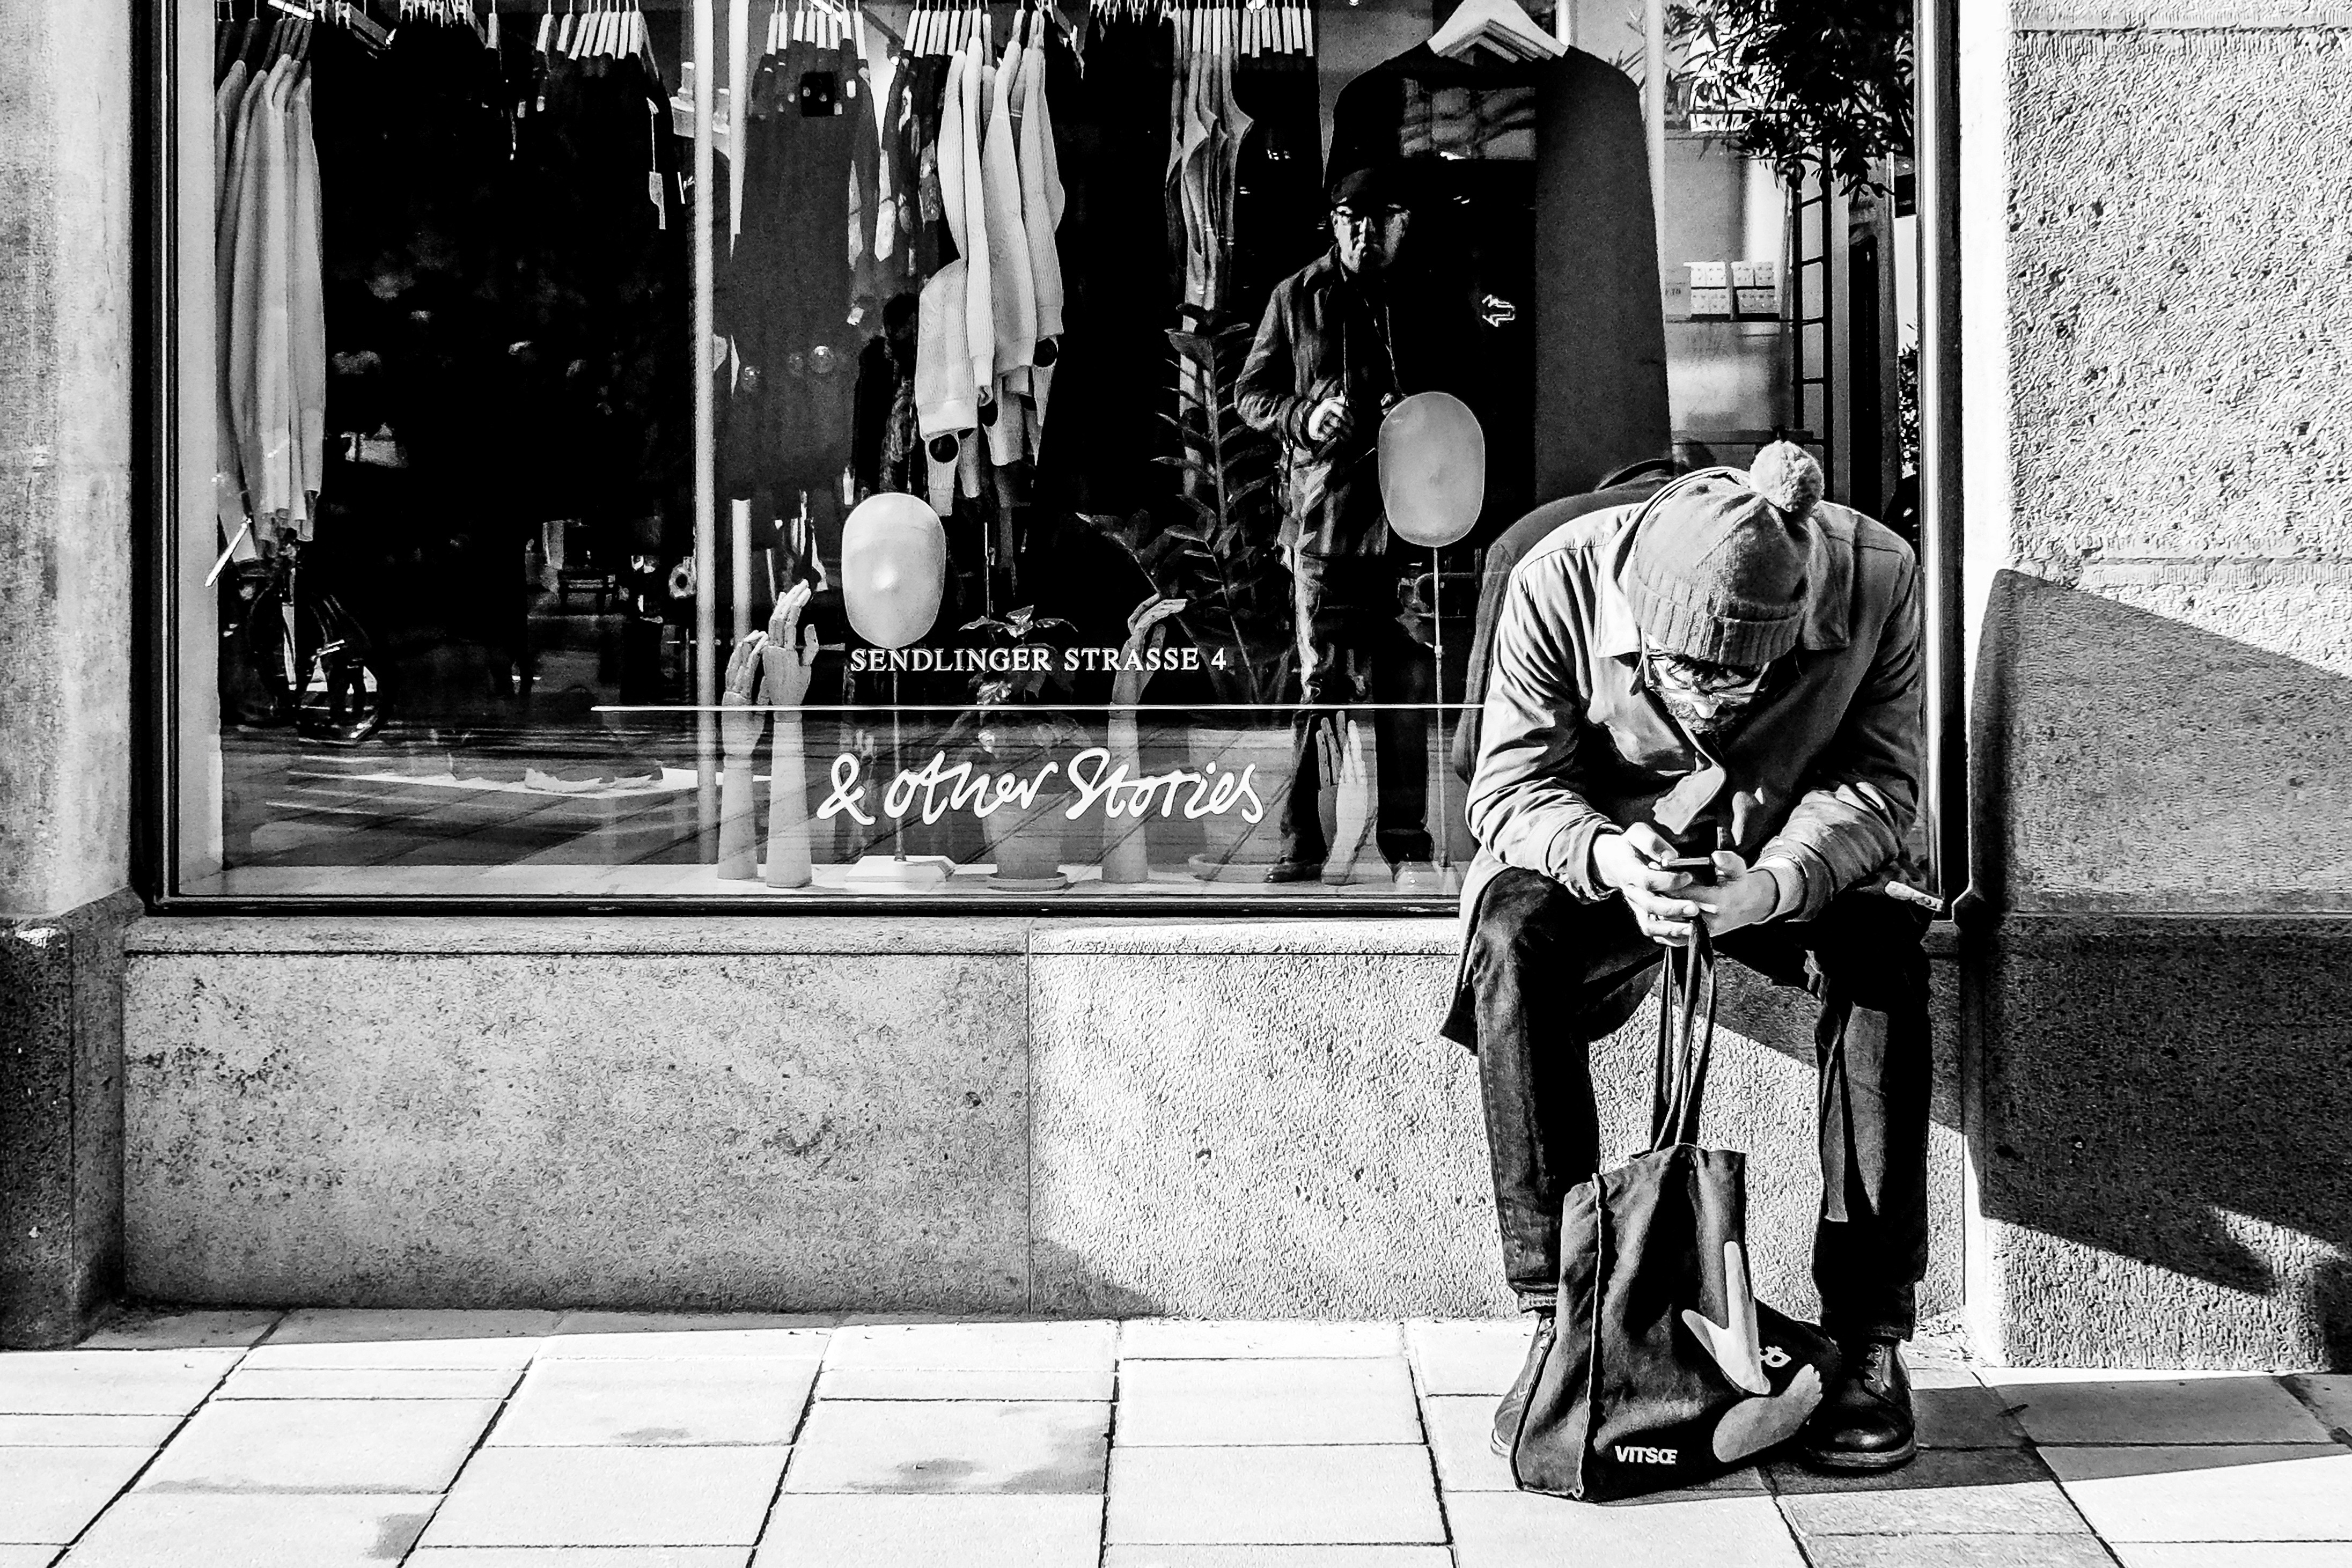
black and white, people, road, white, street, photography, urban, color, clothing, black, monochrome, streetphotography, blackandwhite, blackwhite, art, digital camera, infrastructure, photograph, snapshot, germany, amazing, bestoftheday, image, streetview, shape, munich, einfarbig, streetlife, streetphotographers, photooftheday, streetminimal, fujifilmx70, monochrome photography, film noir, human positions